Boydell Shakespeare Gallery

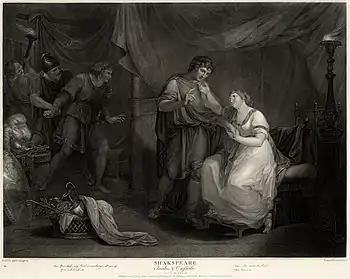
A man and a woman are at the center of the image, talking to each other. At the left of the image, a man is trying to rush in and confront them, but is held back by soldiers.

Boydell was responsible for the "splendor", and George Steevens, the general editor, was responsible for the "correctness of text". Steevens, according to Evelyn Wenner, who has studied the history of the Boydell edition, was "at first an ardent advocate of the plan" but "soon realized that the editor of this text must in the very scheme of things give way to painters, publishers and engravers". He was also ultimately disappointed in the quality of the prints, but he said nothing to jeopardize the edition's sales. Steevens, who had already edited two complete Shakespeare editions, was not asked to edit the text anew; instead, he picked which version of the text to reprint. Wenner describes the resulting hybrid edition: